Larantuka

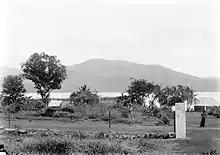
View from Larantoeka of the island Adonara

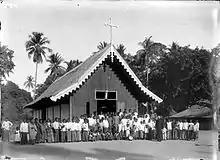
Group Portrait with missionary pastor J. van der Loo in front of the Roman Catholic church in Konga (circa 1915)

The Larantuqueiros turned out a loose, but mighty power in the region, whose influence reached far beyond the settlement. The core cell was the federation of Larantuka, Wureh, and Konga. Theoretically, they were subordinated to Portugal. But in practice they were free. They had no Portuguese administration and they did not pay taxes. Letters from the Lisbon government were ignored. For long years there was a bloody struggle for power between the families "da Costa" and "de Hornay". In the end, they shared the power.